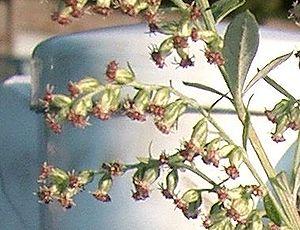
Artemisia princeps Pamp., dite « armoise japonaise », est une espèce de plantes de la famille des Asteraceae. Cette armoise asiatique, bien connue au Japon sous le nom de yomogi, et en Corée sous le nom de ssouk, est une vigoureuse plante aromatique vivace, facilement envahissante. Les feuilles et les graines sont consommées ou intégrées à diverses préparations traditionnelles, culinaires ou médicinales. En plus d'être insectifuge, la plante sert aussi dans des rituels destinés à éloigner le malheur des maisons et à soigner les troubles psychosomatiques.